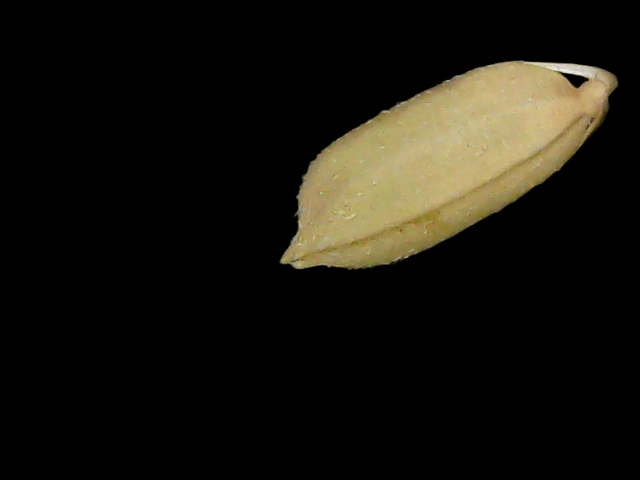
Rice variety: Bd52